113th Wing

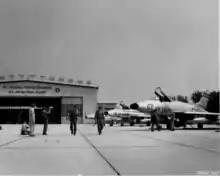
DC Air National Guard at Andrews Air Force Base (1961)

Despite the reconditioning, the F-86A Sabres were aging and required a considerable amount of maintenance to keep in the air. In 1955, the 113th sent them to storage at Davis-Monthan AFB and received F-86E Sabres from active-duty ADC units that were receiving F-89 Scorpion interceptors. In 1957, the F-86H was already being phased out of active service with the USAF, being replaced by the F-100 Super Sabre, and the 121st received F-86H Sabres in late 1957.